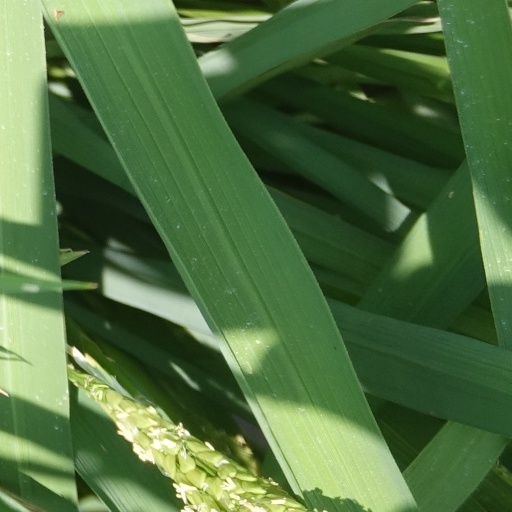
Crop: rice